Boroughitis

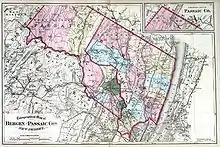
Bergen County (and neighboring Passaic County) in 1872

At the time of the union of East Jersey and West Jersey into the Province of New Jersey in 1702, there were about 24 townships; more were added under British government by letters patent, court decrees, or legislative action. Following the American Revolutionary War, the New Jersey Legislature confirmed all municipal charters, and granted new ones; by 1798, the state had 104 townships. Increased economic activity in Essex, Morris and Sussex counties, and the formation of Warren County, raised the number to 125 by 1834.